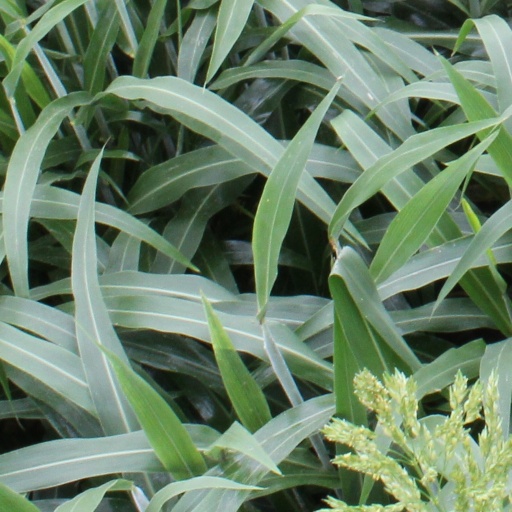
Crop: sorghum